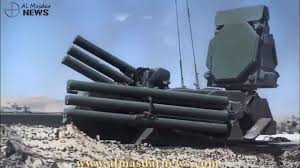
Label: Pantsir-S1